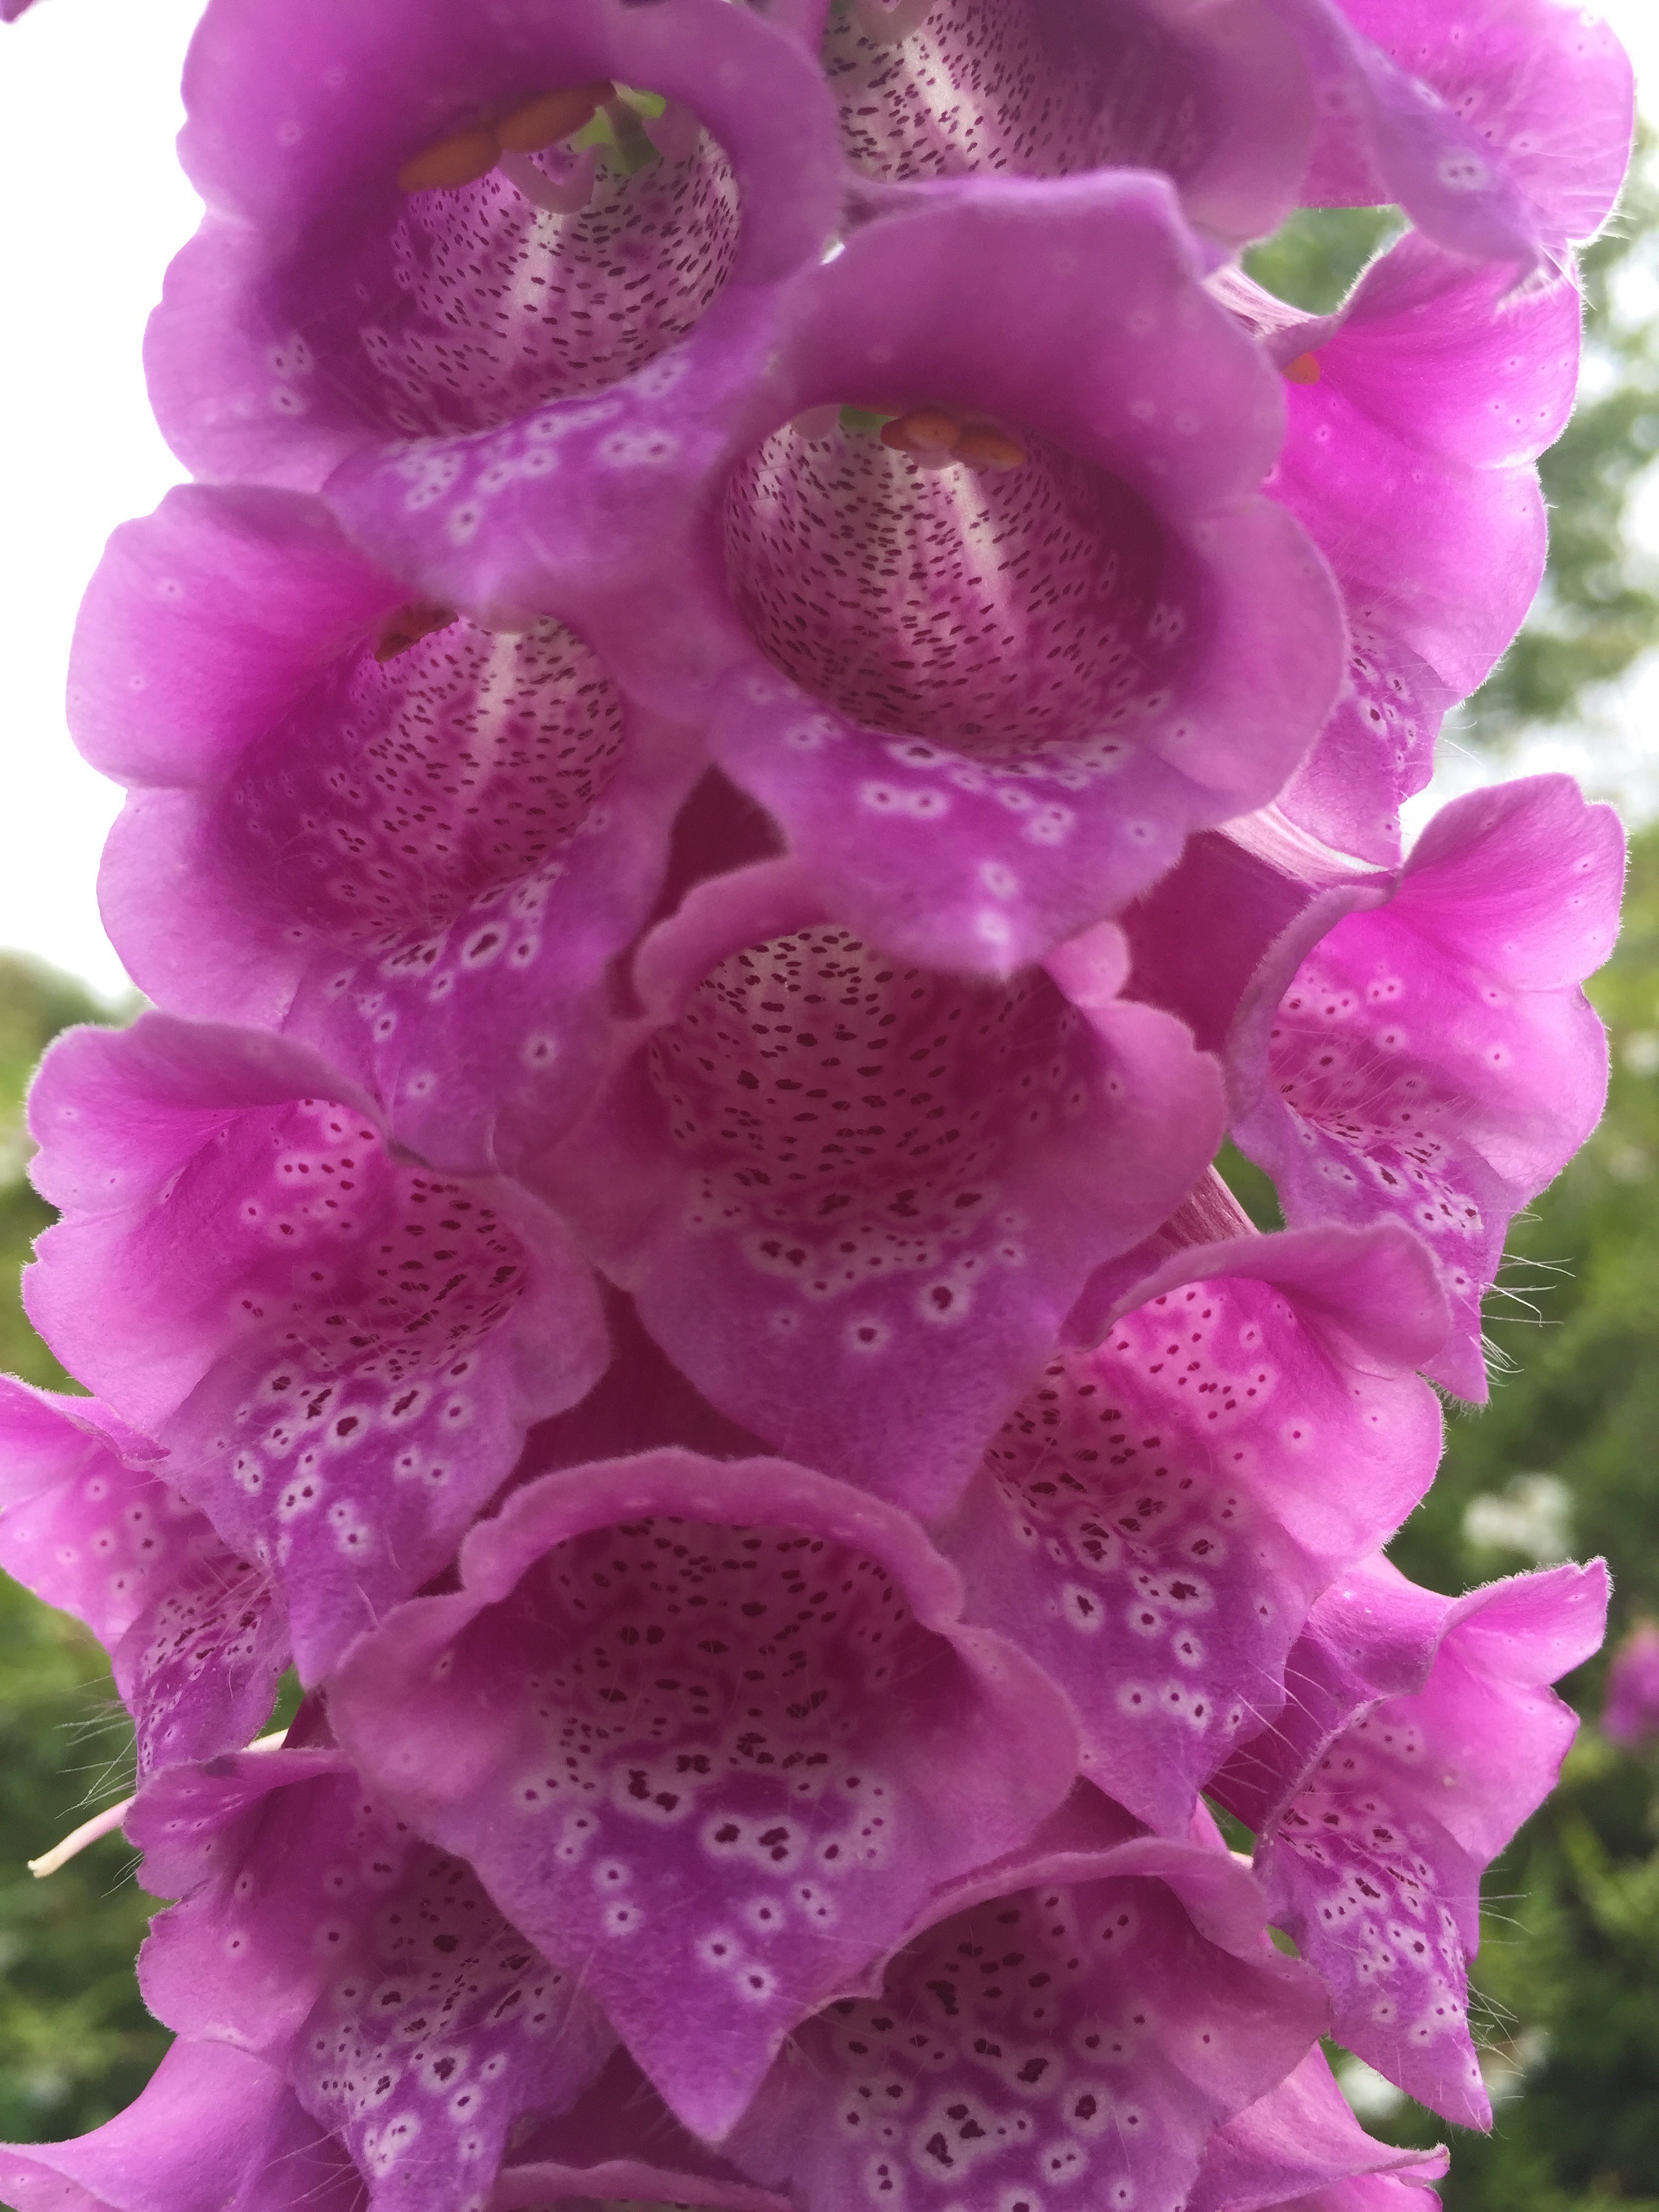
blossom, plant, flower, petal, pink, flora, digitalis, macro photography, flowering plant, land plant